Nile Street, Bath

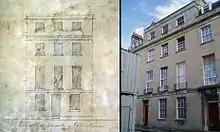
No. 2 Nile Street. A comparison of the facade plan in the building lease with the actual house as built.

Building leases for the houses on the east side of Nile Street were taken out in 1807–08 and these houses were finished c. 1812–14. The architect responsible for the design of the other houses on Bowsher's land was John Palmer (and later John Pinch the elder), but there is no record of an architect for the houses on Nile Street. Only one of the building leases, the lease for No. 2 dating from 1808, has a specified facade plan. The other houses had no specified design, but their uniform facade roughly matches the houses in Great Stanhope Street (at the south end of Nile Street). It was common for builders create their own simple designs without an architect being engaged, so the east side of Nile Street may have been the result of an informal agreement.